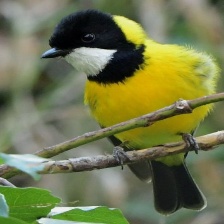
Species: CRESTED SHRIKETIT
Scientific name: FALCUNCULUS FRONTATUS